News International phone hacking scandal

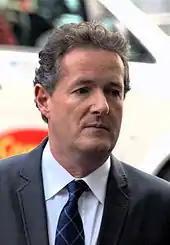
Piers Morgan was editor of "The Daily Mirror" from 1995 to 2004.

On 20 July, "Private Eye" asked how the "Sunday Mirror" had, early in 2003, obtained a transcript of phone calls by Angus Deayton and in October 2003 had come into possession of every call and text message made by Rio Ferdinand one afternoon (when he claimed to have missed a drugs test due to having his mobile switched off). The latter story was co-written by James Weatherup, who moved to the "News of the World" the following year.